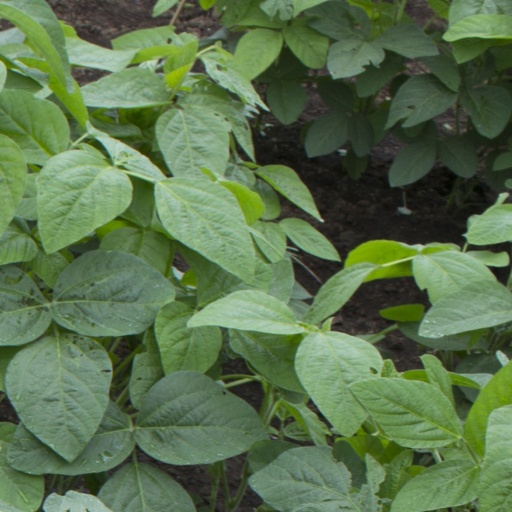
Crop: soybean